Samuel L. Pitkin

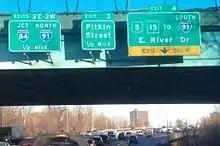
Exit sign off of Route 2 to Pitkin Street in East Hartford, Connecticut, in honor of the Pitkin family

Samuel’s great grandfather, Joseph, continued the tradition of political and military service, rising to the rank of colonel of the 1st Regiment in 1751 as well as serving for twenty years on the Connecticut General Assembly. The family also became involved in the religious leadership of the community where Joseph became a Deacon of the Third Church of Hartford. In addition to inheriting Pitkin Mills and running it with his brothers, he started Forge Falls, a producer of gunpowder that would be outlawed by the British Parliament in 1750 and manufacture powder for the Continental Army during the American Revolution.